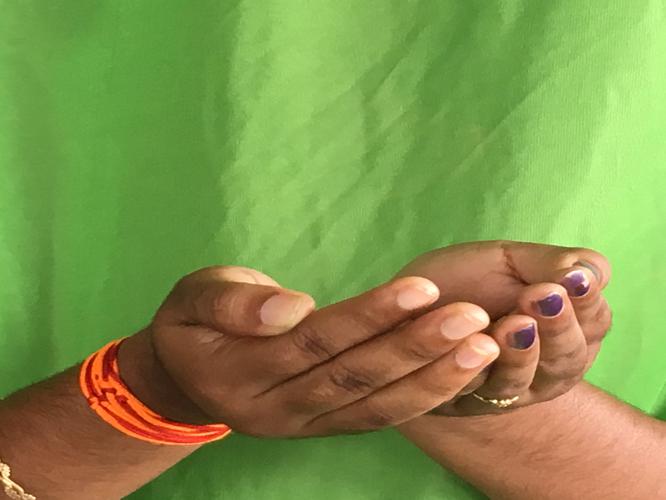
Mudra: Pushpaputa
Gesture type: double_hand